Vestal Central School

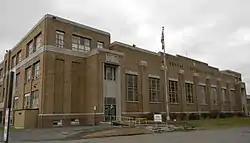
Vestal Central School, February 2012

Vestal Central School, also known as Central Junior High School, is a historic school building located at Vestal in Broome County, New York. It was built in 1939 and is a large three- to four-story, modified U-shaped structure. It is built of variegated brick over cinder block with a steel frame and a reinforced concrete foundation. The interior features a number of Art Deco style details. Also on the property is the original bus garage built in 1950. The school is now occupied by the Vestal Senior Center, Evergreen Alternative High School, several small businesses, and administrative offices of the Vestal Central School District.